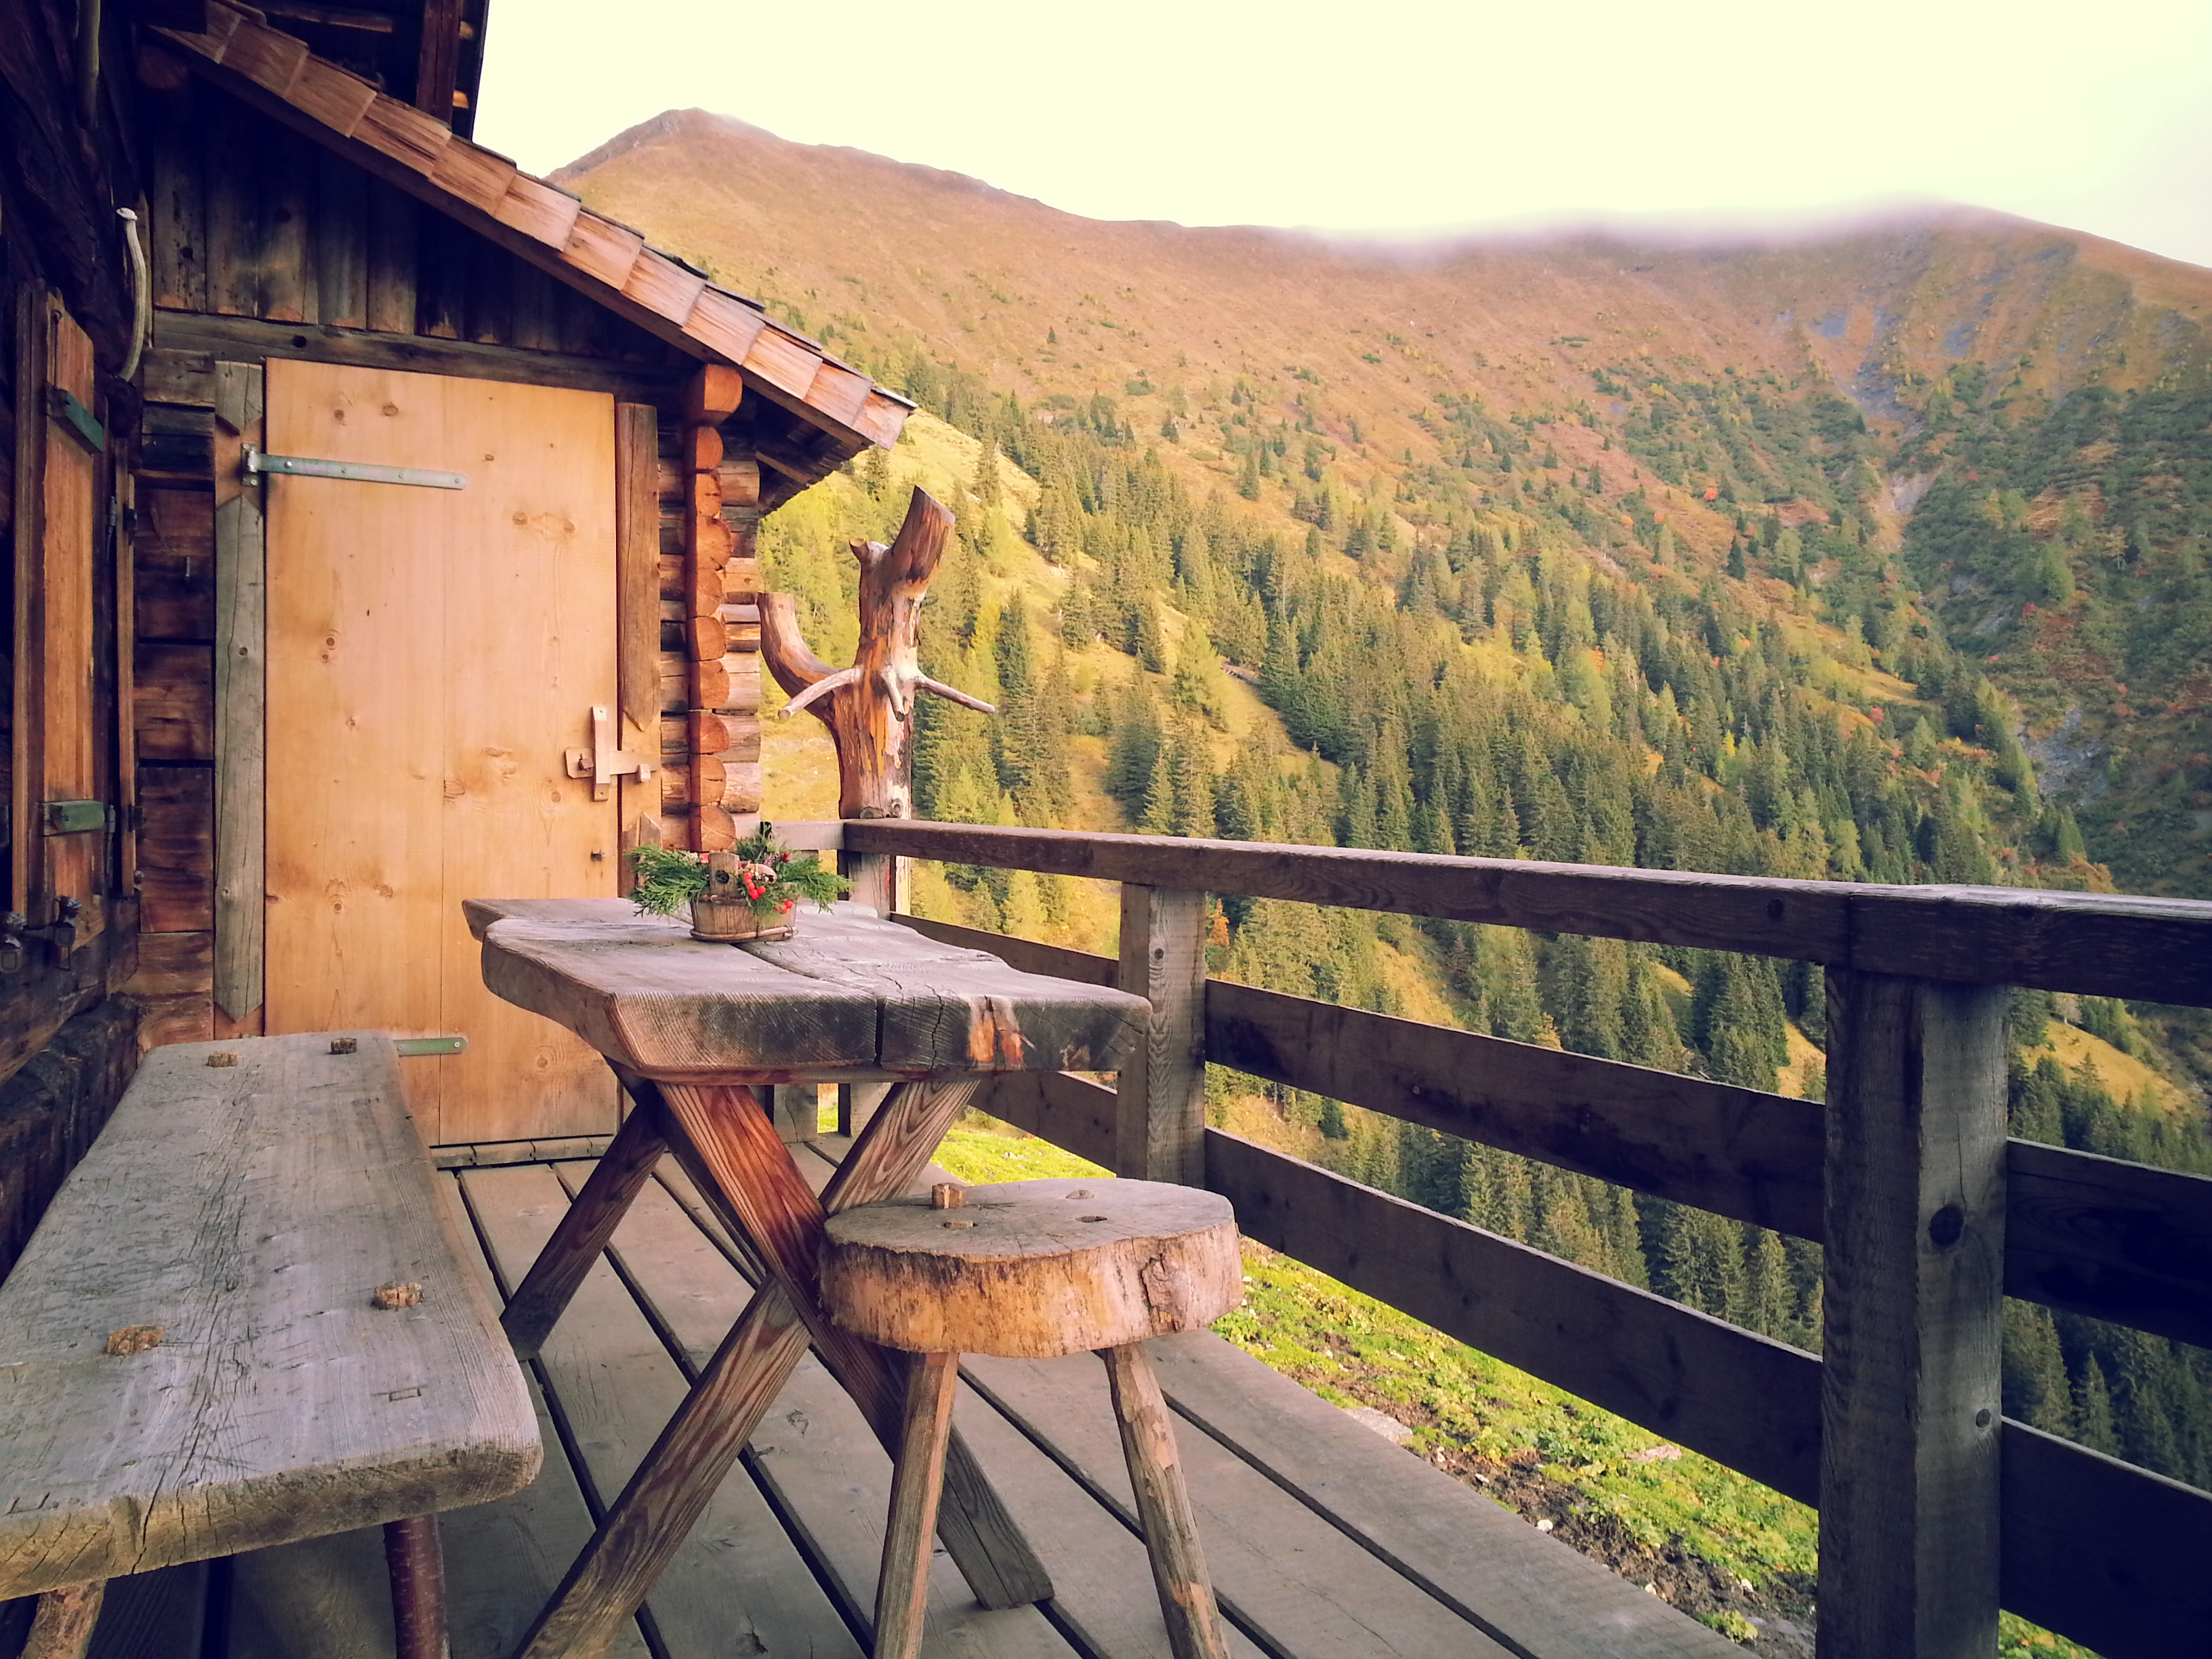
landscape, forest, house, home, valley, vacation, cottage, trees, outdoors, estate, wooden cabin